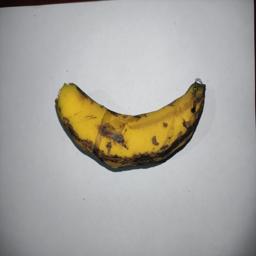
Banana variety: Sagor Kola